Prem Rawat

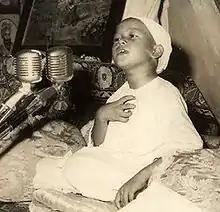
Prem Rawat in traditional mourning clothes, speaking after the death of his father in July 1966

Prem Pāl Singh Rawat was born in Haridwar, Uttarakhand in northern India, on 10 December 1957, the fourth and youngest son of guru Hans Rām Singh Rawat and his second wife, Jagat Janani Mata Shri Rajeshwari Devi. Prem Rawat attended St. Joseph's Academy elementary school in his hometown of Dehra Dun. At the age of four, he began speaking at his father's meetings, and at six his father taught him the "techniques of Knowledge." His father died in 1966, and during the customary 13 days of mourning, his mother and senior officials of the organization discussed the succession. Both his mother, Mata Ji, and eldest brother, Satpal Singh Rawat (known then as Bal Bhagwan Ji, and currently as Satpal Maharaj), were suggested as successors. Before either could be nominated, however, Prem Rawat addressed the crowd of mourners, reminding them that their master was immortal and still among them. In response, his mother, brother and senior disciples accepted Prem Rawat as their Satguru, bowed to his feet and received his blessing. Previously known to his father's followers as Sant Ji, Prem Rawat now assumed the title "Guru Maharaj Ji" and was called "Balyogeshwar" by others (roughly "born saint" or "born lord of Yogis") on account of his youth and spiritual precocity. From that time, Prem Rawat spent his weekends and school holidays traveling as his father had, addressing audiences on the subject of Knowledge and inner peace. Because of his youth, effective control of the DLM was shared by the whole family.